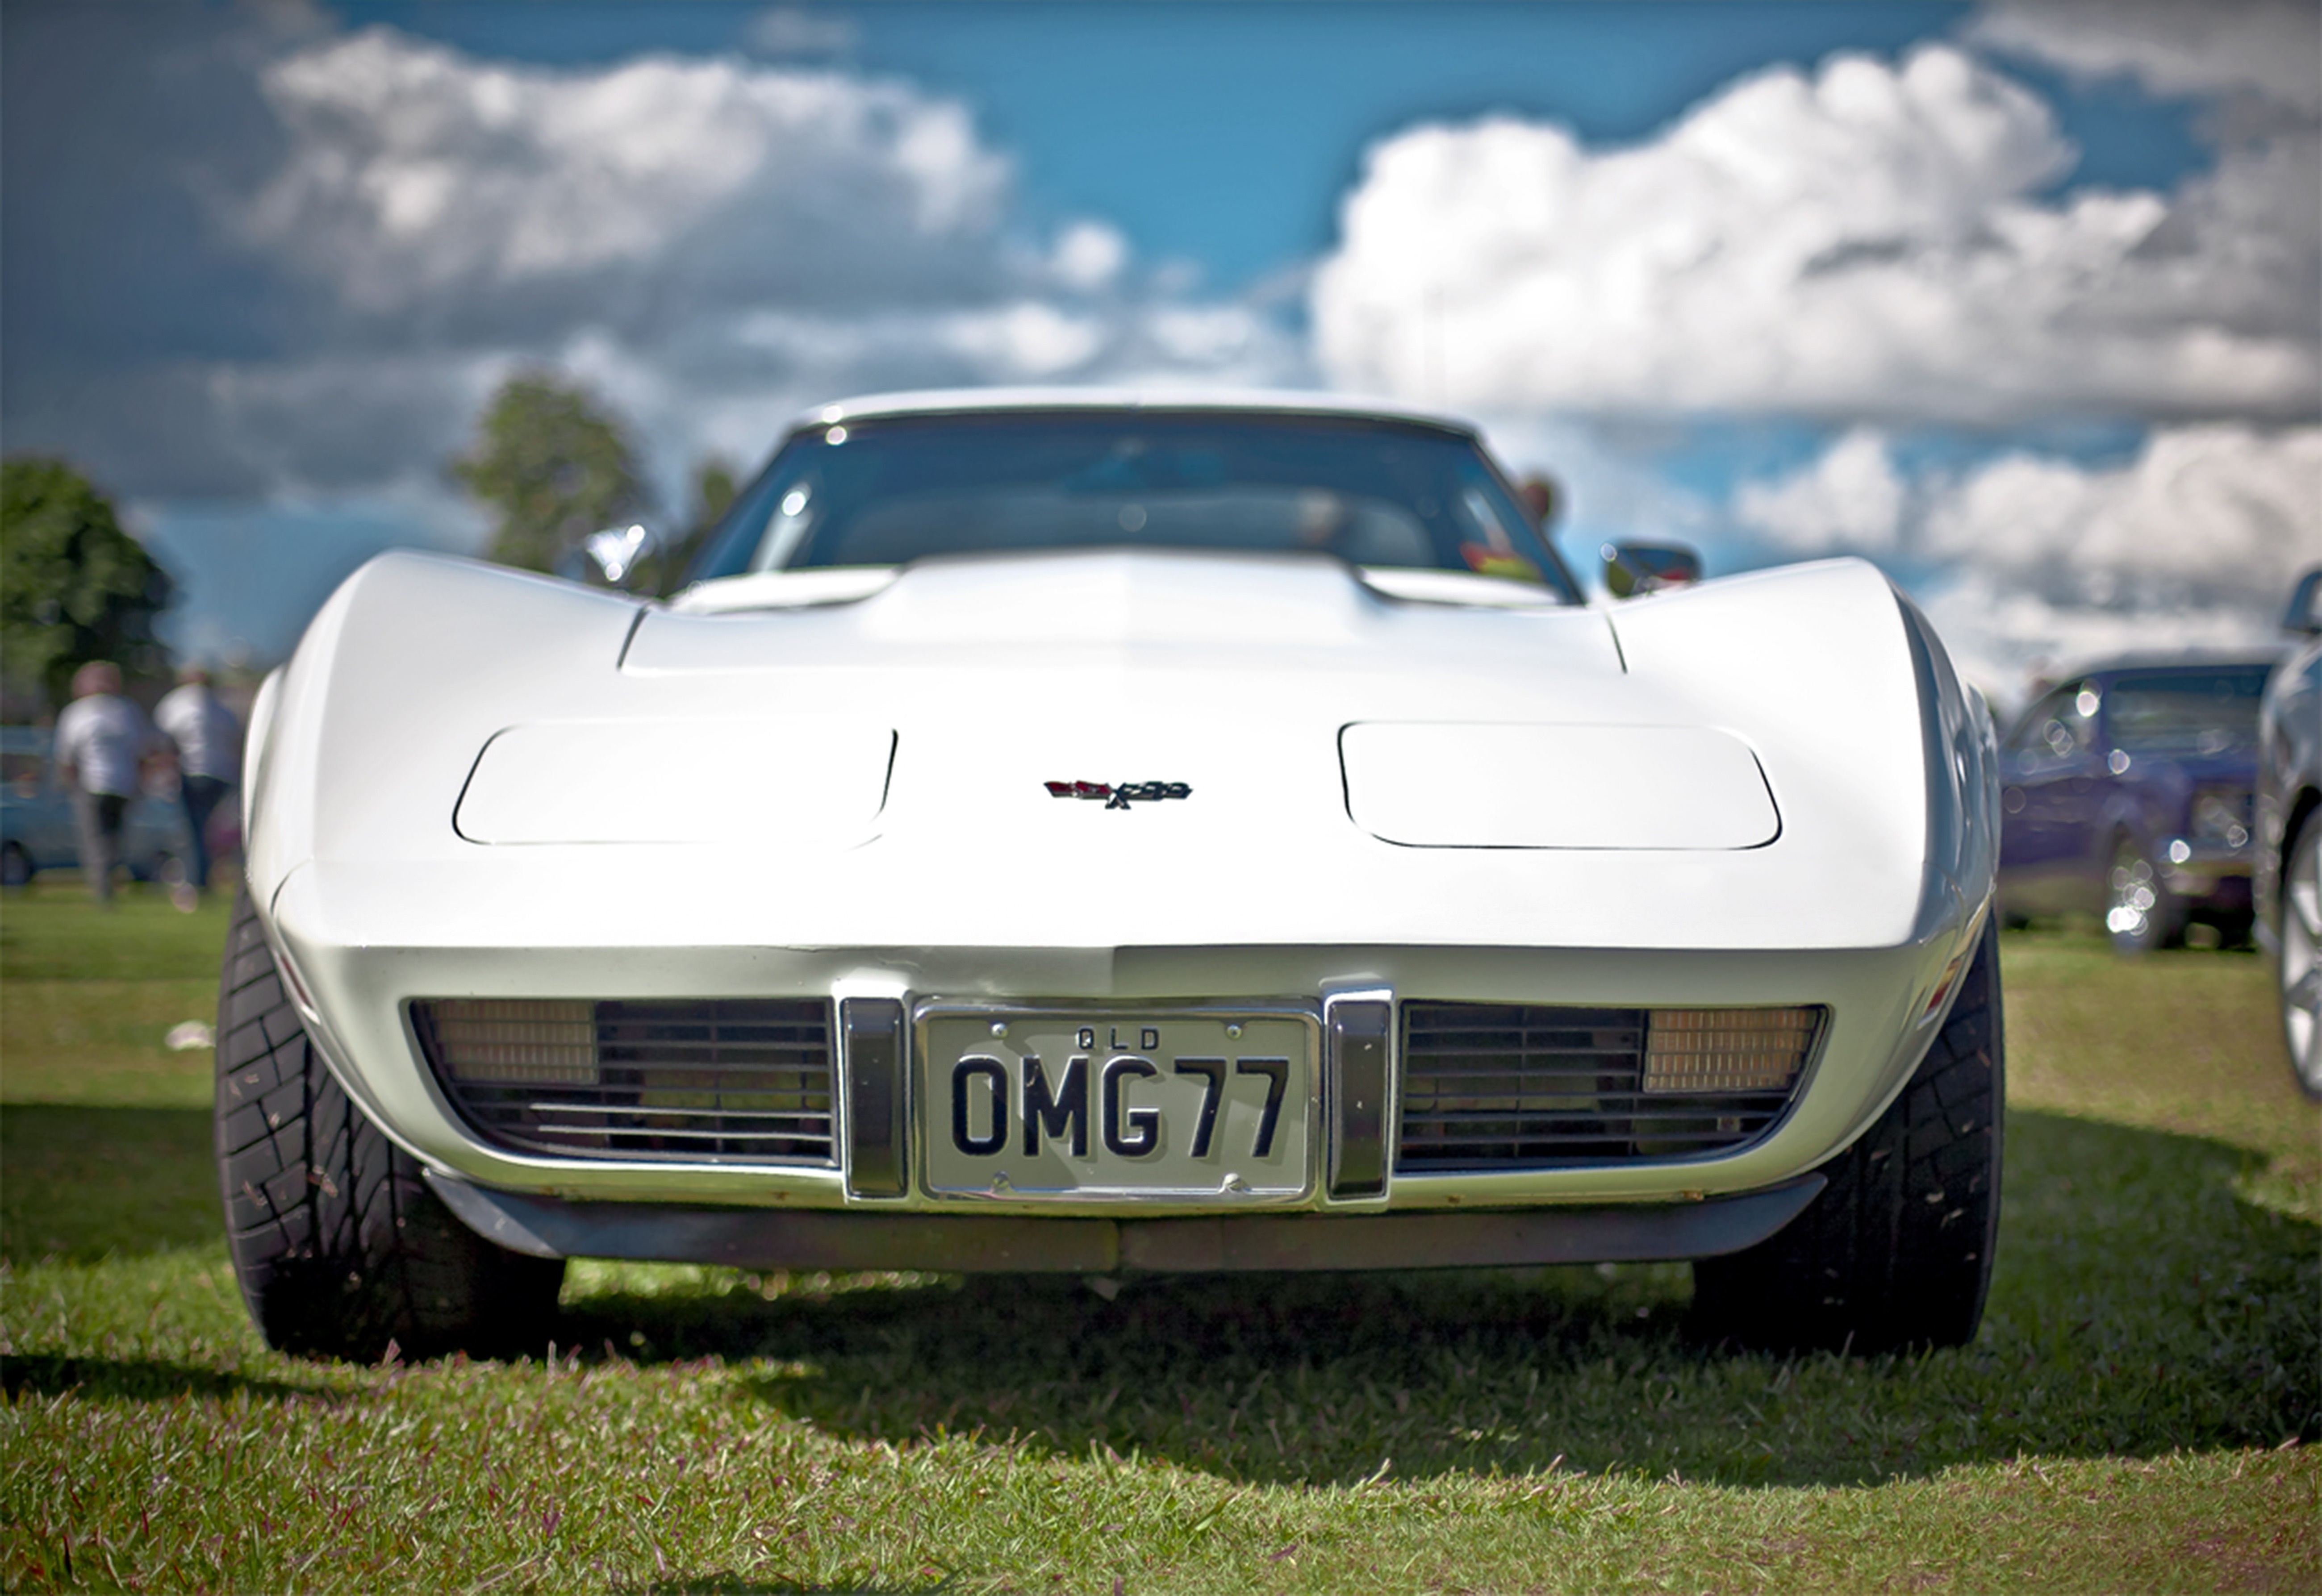
car, vintage, vehicle, classic car, sports car, muscle car, race car, supercar, automobiles, roadster, corvette, classic cars, racing car, vintage automobiles, land vehicle, automobile make, automotive exterior, automotive design